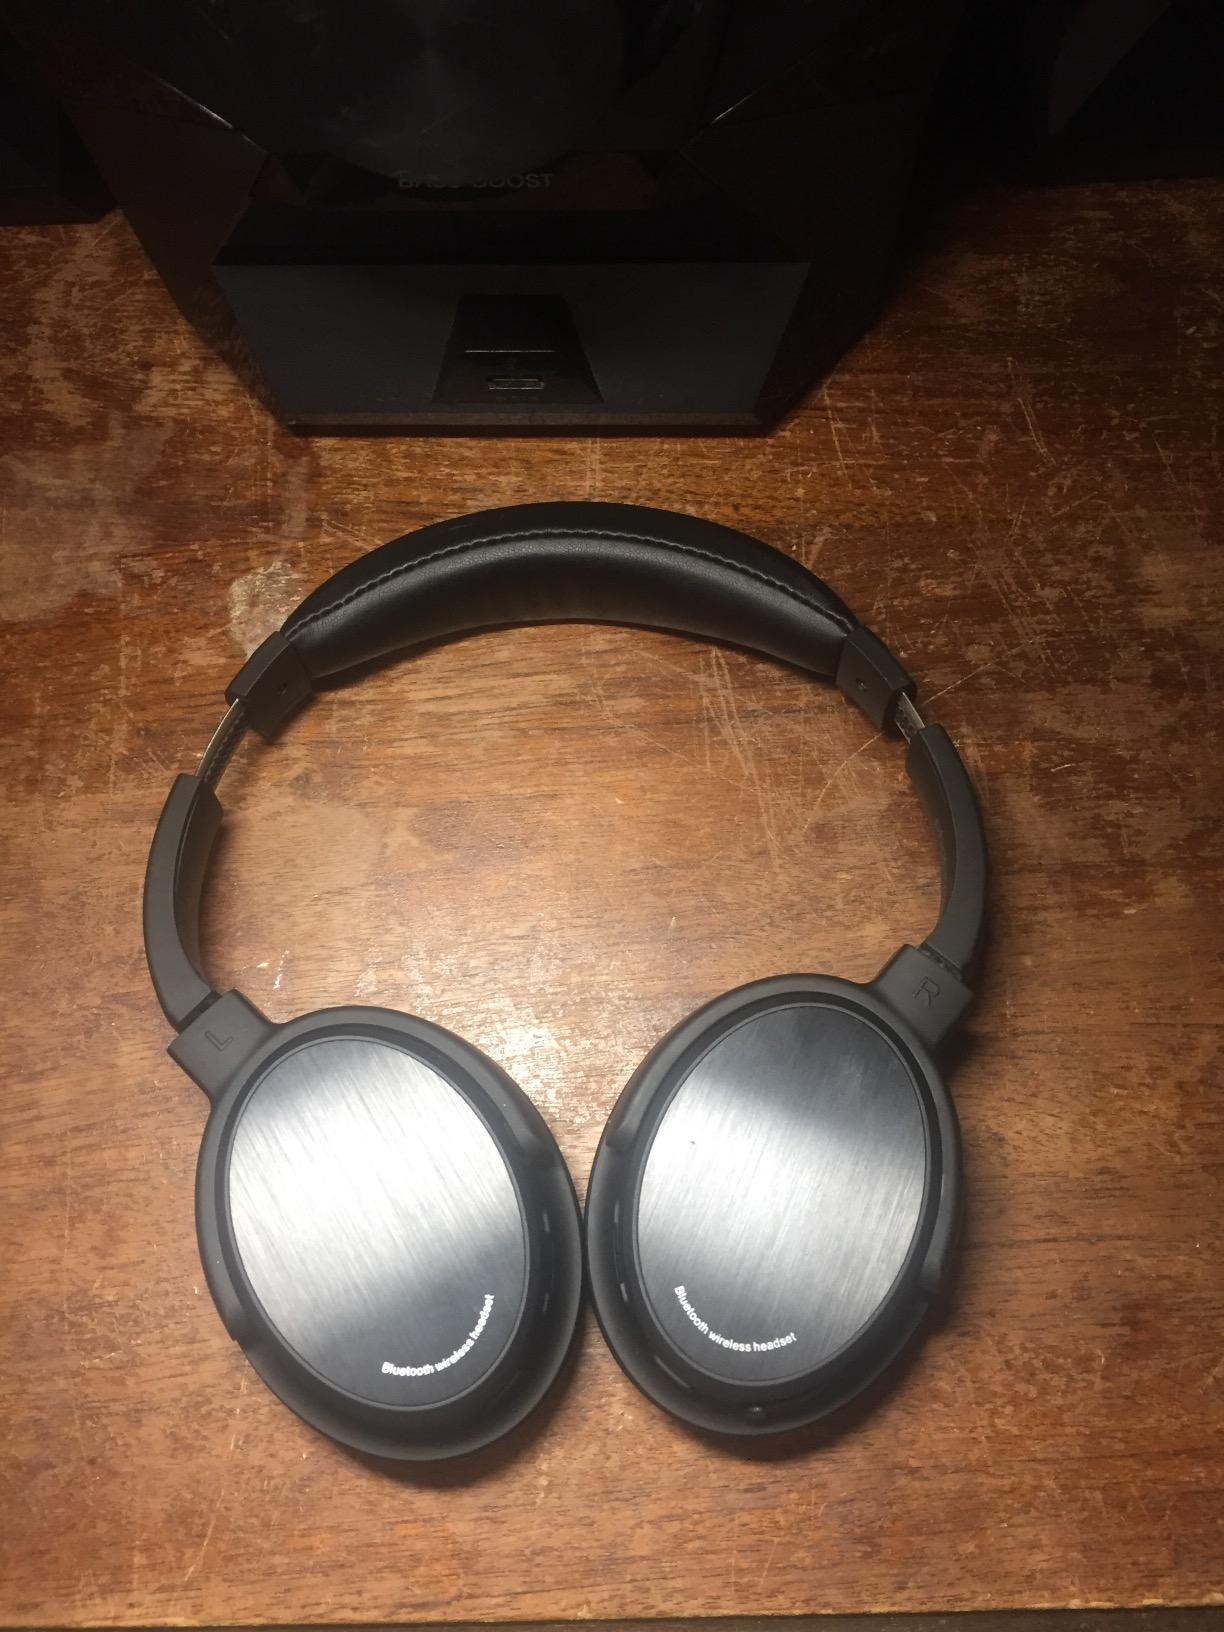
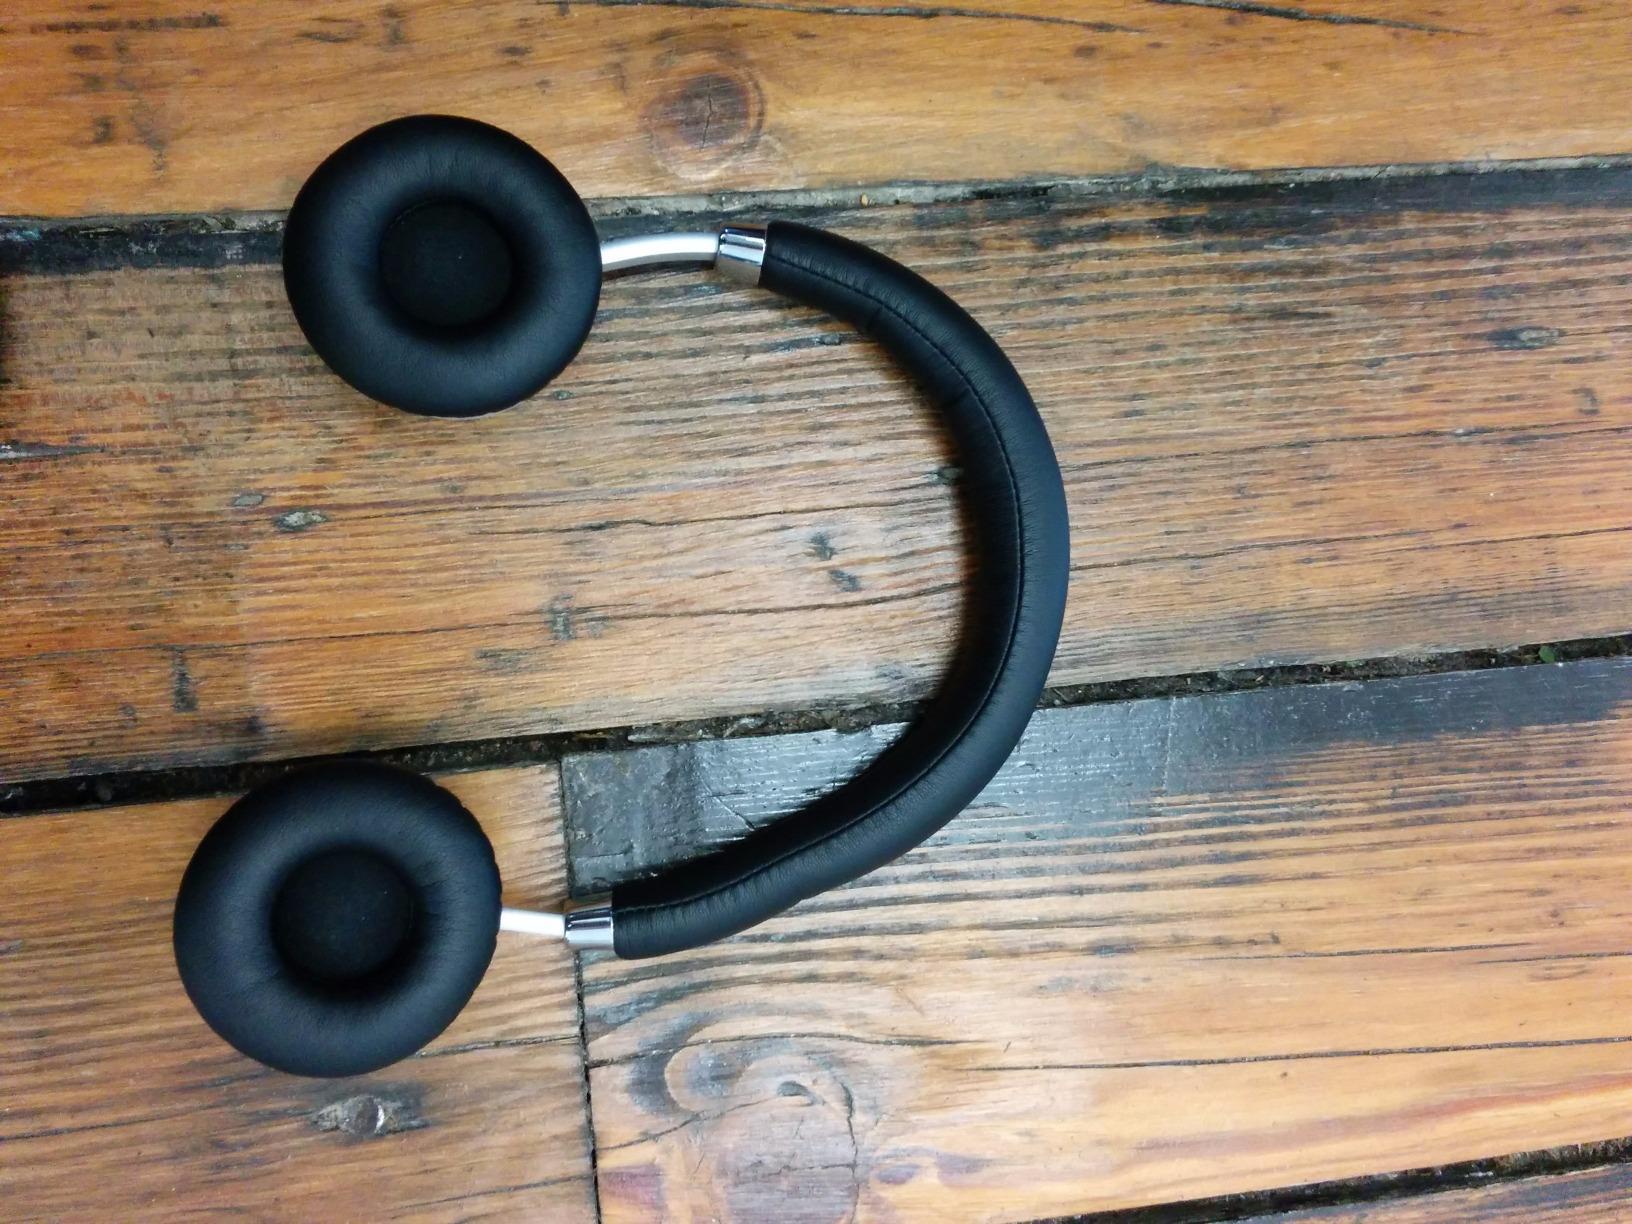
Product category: headphones
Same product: no